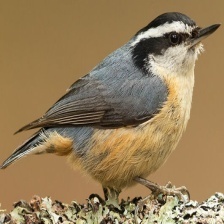
Species: CRESTED NUTHATCH
Scientific name: SITTA CAROLINENSIS